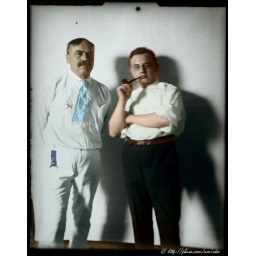
Scan from early 1900s 4x5 glass plate I received from an antique dealer in NJ; hand-colored in PS